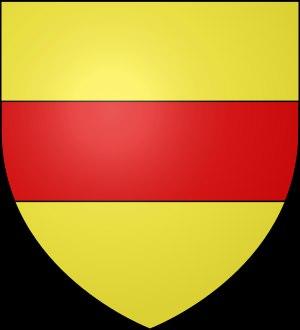
Le château de Fonteneau est un château style Louis XVI édifié en 1756 par Hyacinthe de Prelle de la Nieppe à Nivelles dans la province du Brabant wallon en Belgique.